Ukraine

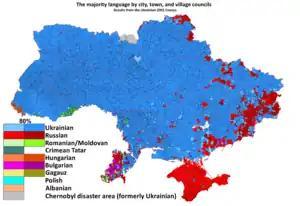
Linguistic map of Ukraine showing most common native language by city, town, or village council, according to the 2001 census

In 2010, President Yanukovych formed an expert group to make recommendations on how to "clean up the current mess and adopt a law on court organisation". One day later, he stated "We can no longer disgrace our country with such a court system." The criminal judicial system and the prison system of Ukraine remain quite punitive.